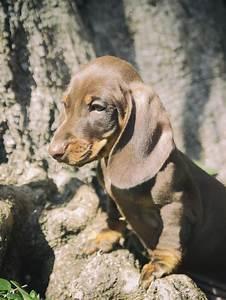
dog